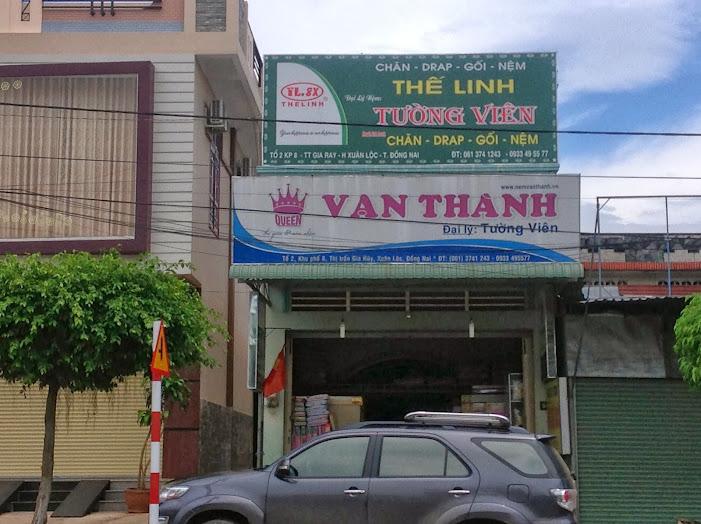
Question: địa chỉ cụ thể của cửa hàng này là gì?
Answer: tổ 2 kp8 -tt gia ray - 14 xuân lộc - t. đồng nai